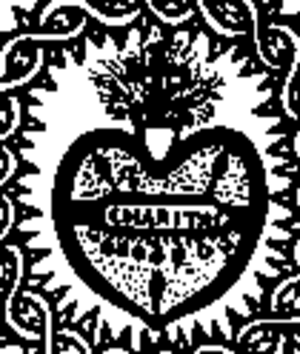
Dans le christianisme, le surnaturel, également appelé ordre surnaturel, est un concept de la théologie chrétienne, étudié entre autres par Henri de Lubac et, dans la lignée du thomisme, par Jean-Pierre Torrell.